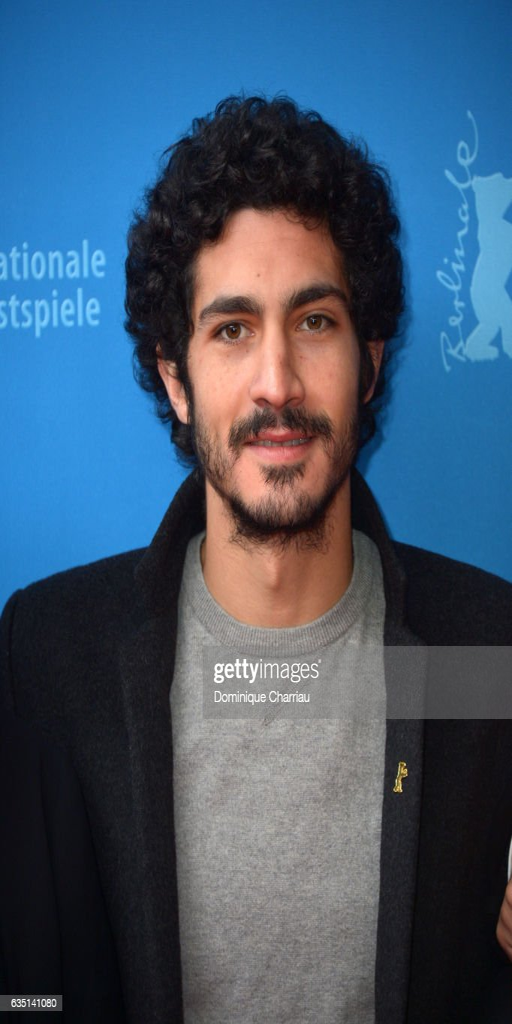
actor attends the premiere during film festival attheater .